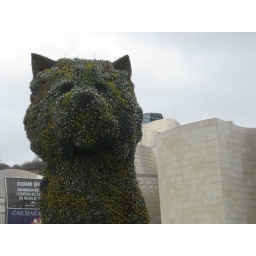
jeff koons giant fucking dog covered in little flowers